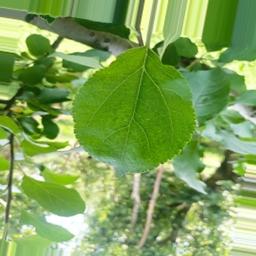
Label: Healthy